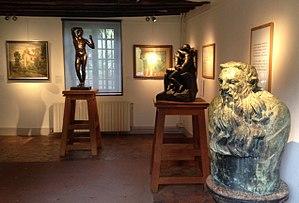
Exposition Auguste Rodin, une passion pour Meudon, dans le cadre du centenaire de sa mort, automne 2017.
Le musée d'art et d'histoire de Meudon est installé dans une demeure du XVIIᵉ siècle à Meudon dans les Hauts-de-Seine, classée monument historique depuis 1891. Il est situé aux pieds de l'Orangerie du domaine national de Meudon, où se trouvait le château de Meudon. Municipal depuis 1973, il est géré par la ville de Meudon.